Valladolid, Negros Occidental

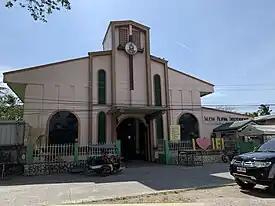
The Parish of Saint Mary of Guadalupe of the Philippine Independent Church.

Valladolid is bounded on the north by the town of Pulupandan, on the south by the municipality of San Enrique, on the west by the Guimaras Strait, and on the east by the city of La Carlota. The global location of Municipality of Valladolid is 10 degrees, 27 minutes 54 seconds - north and 122 degrees 49 minutes 33.6 seconds - east with Our Lady of Guadalupe Church as the benchmark.